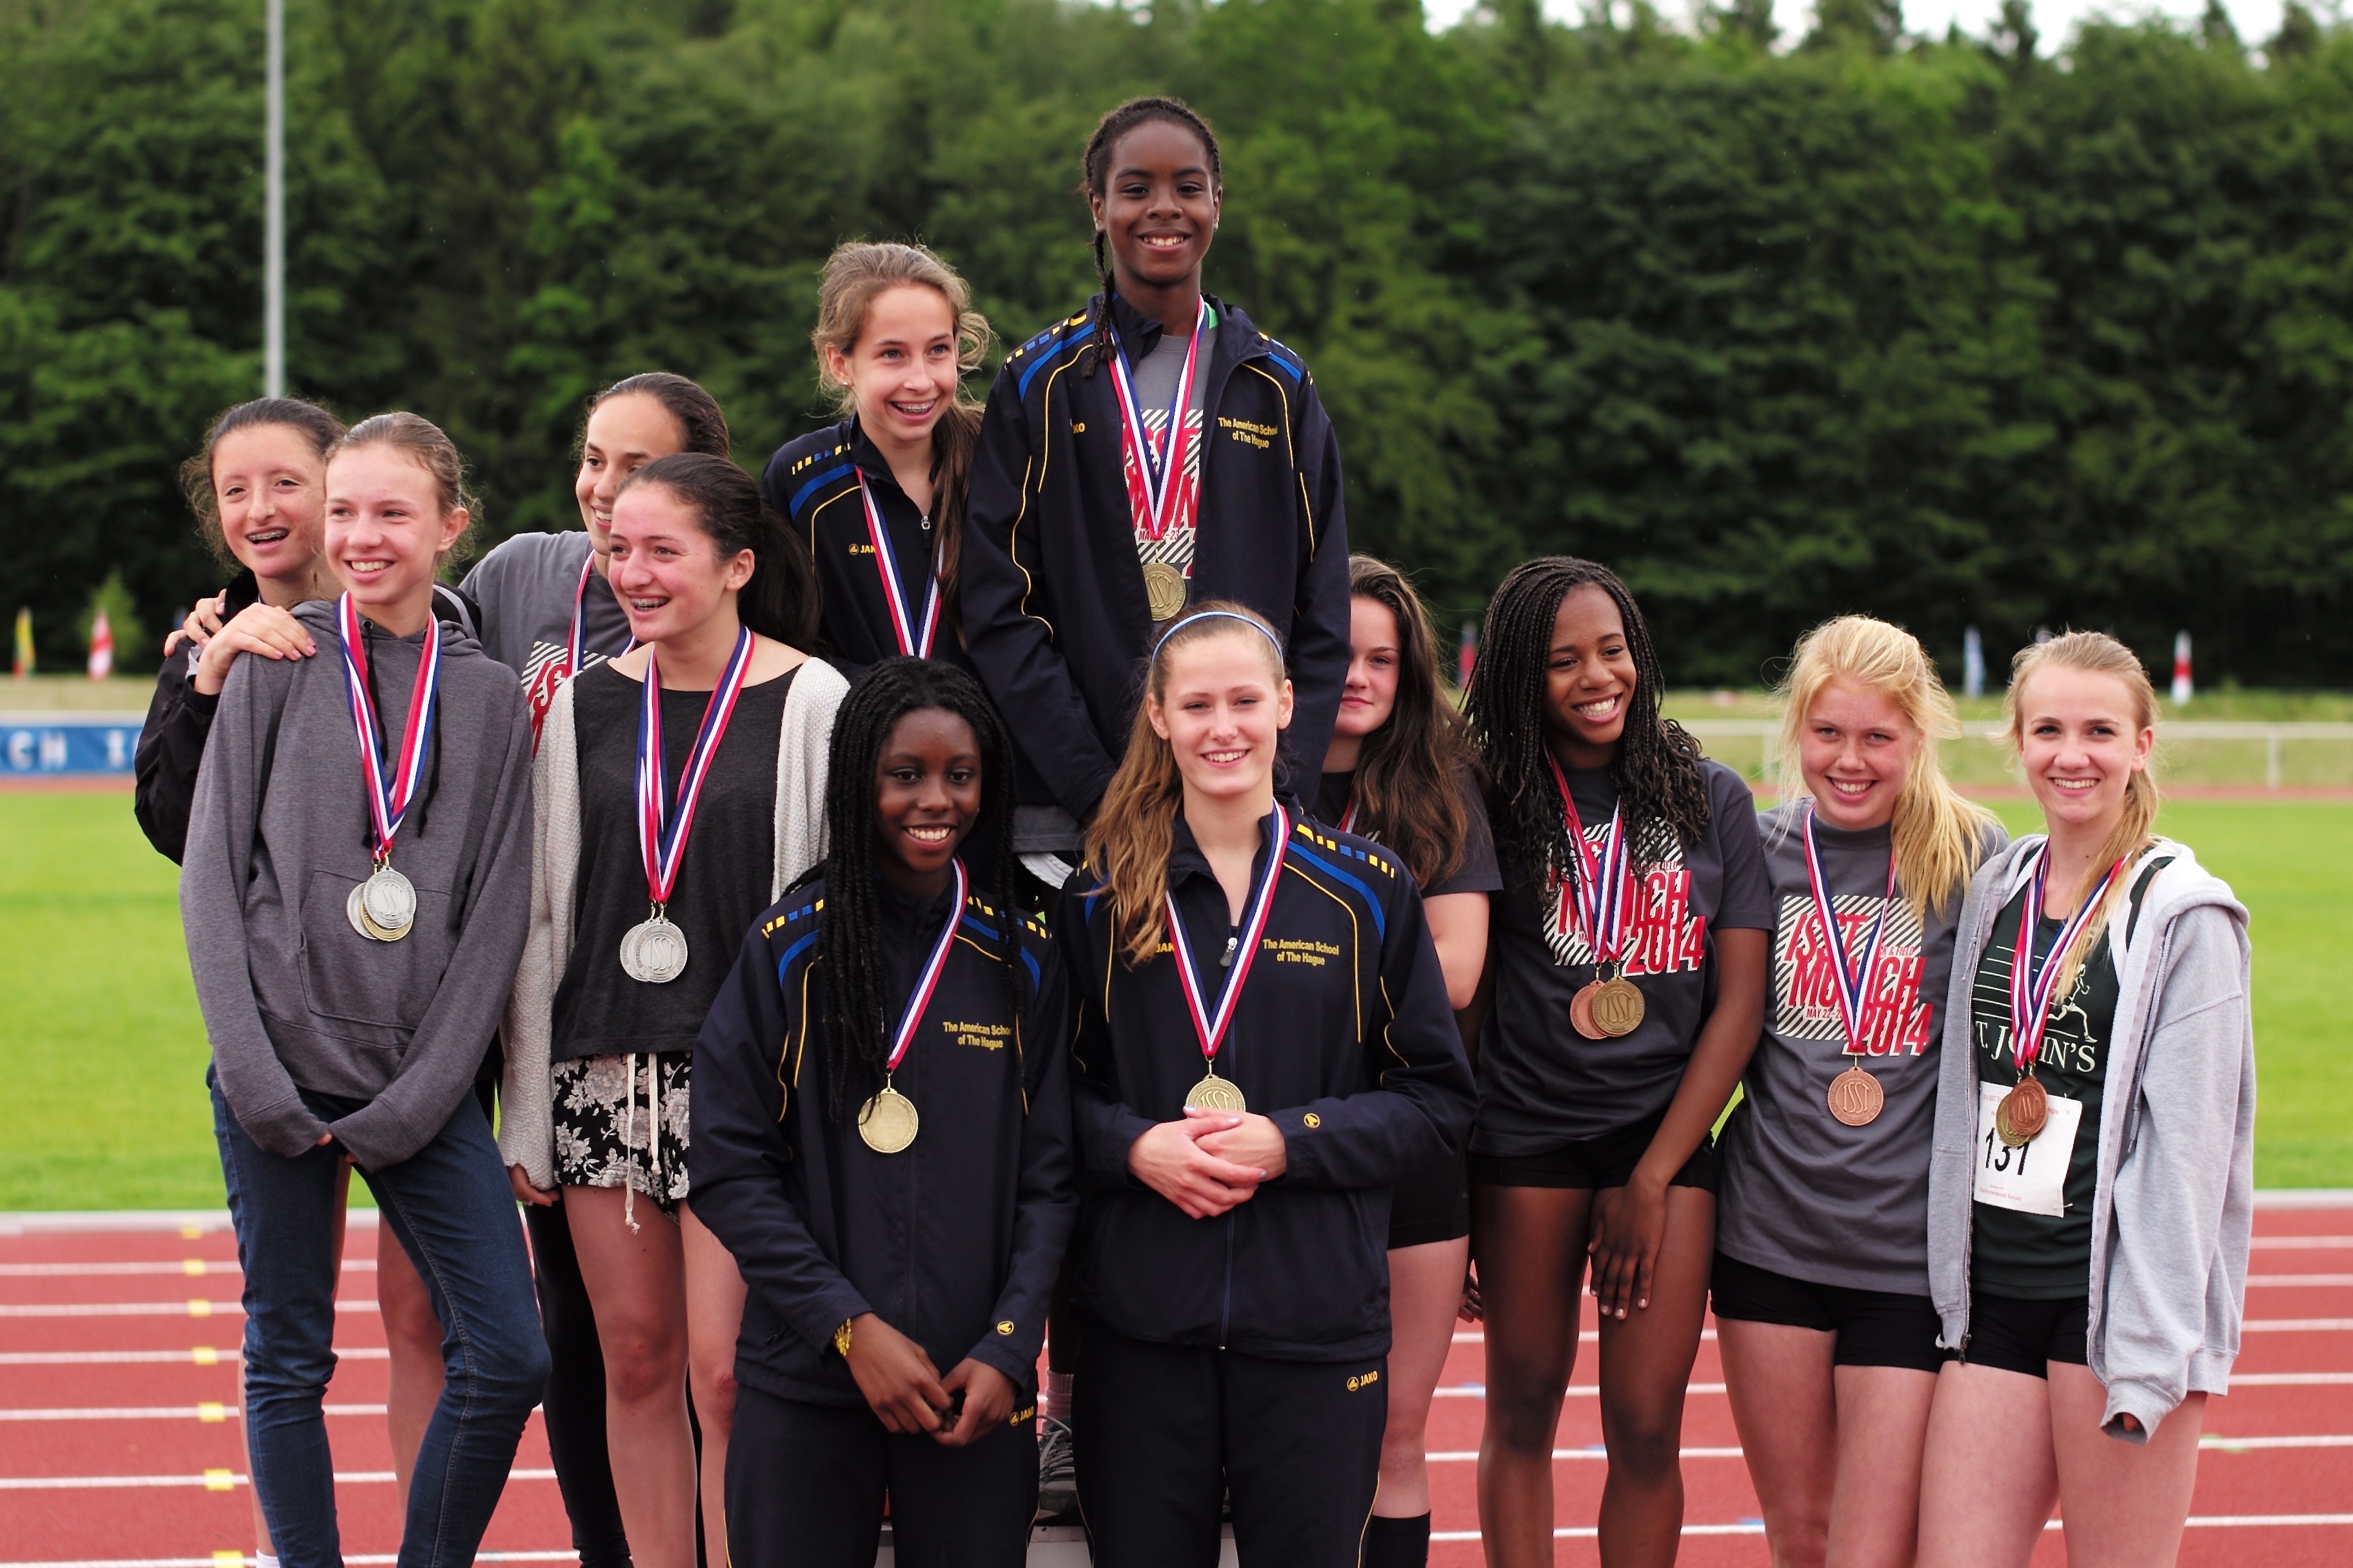
team, sports, championship, athletics, endurance sports, competition event